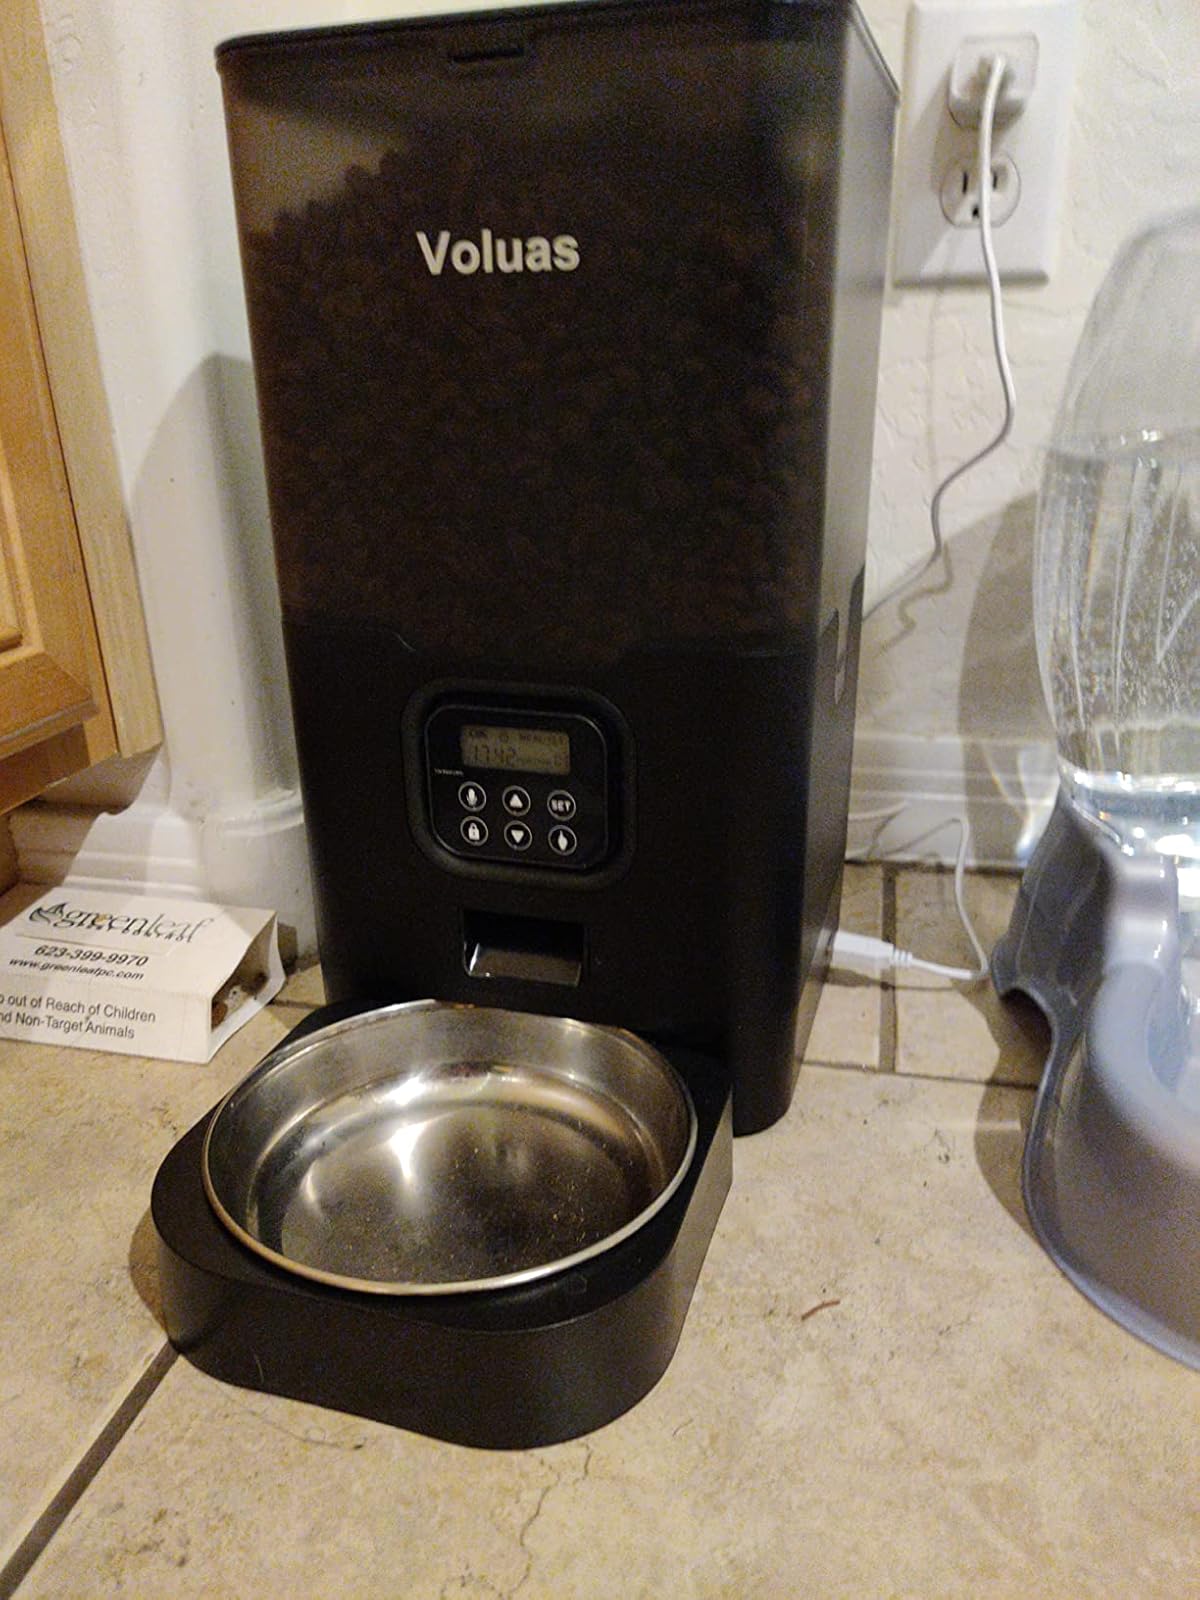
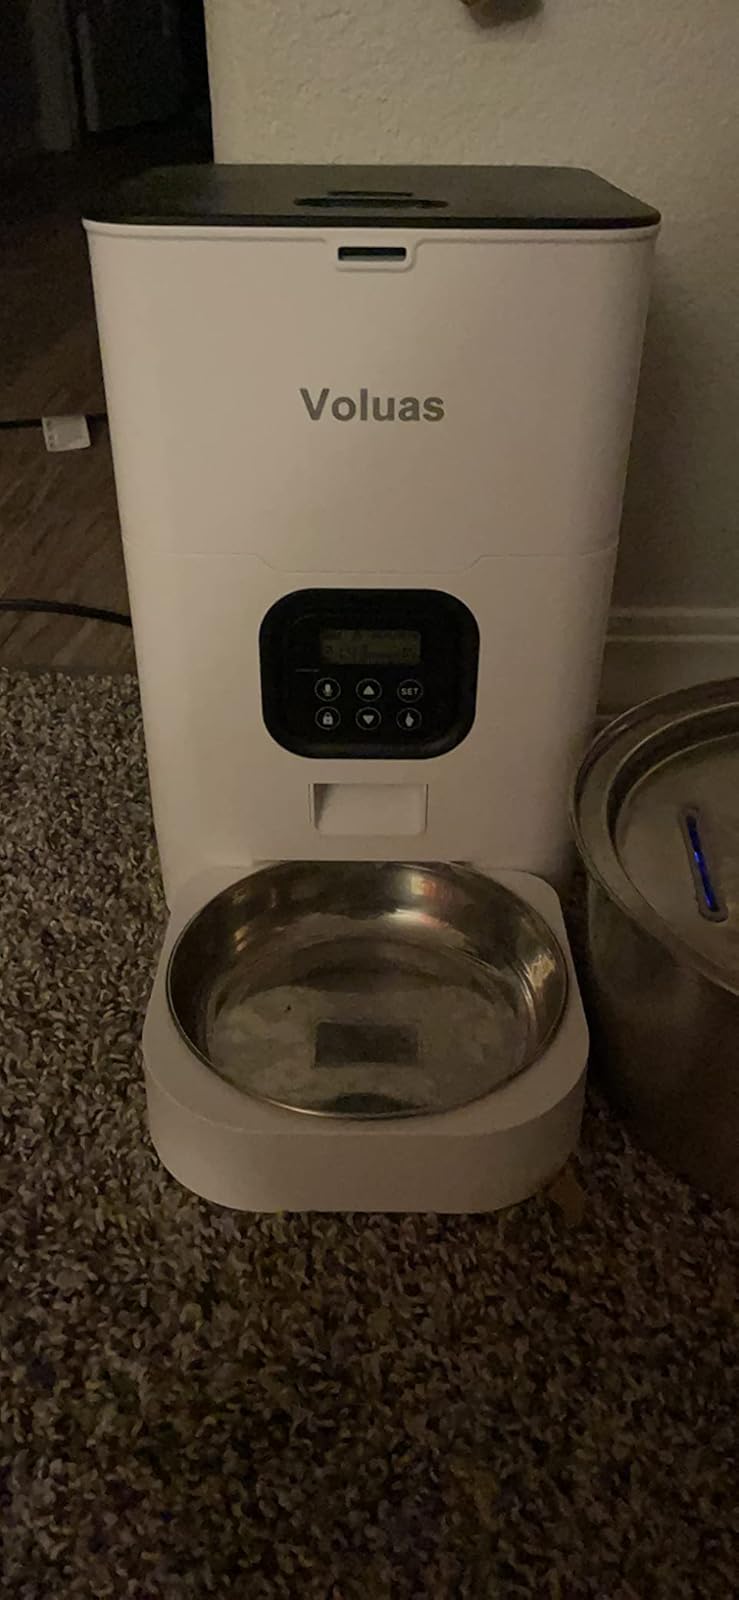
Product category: items_feeder
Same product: no